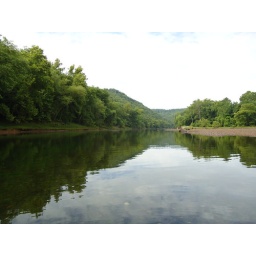
Looking down river from below the Bath house access.